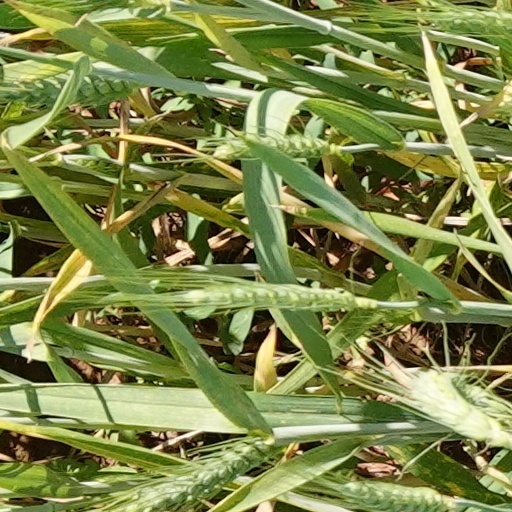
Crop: wheat